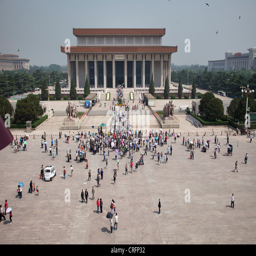
crowds of tourists gather outside tourist attraction